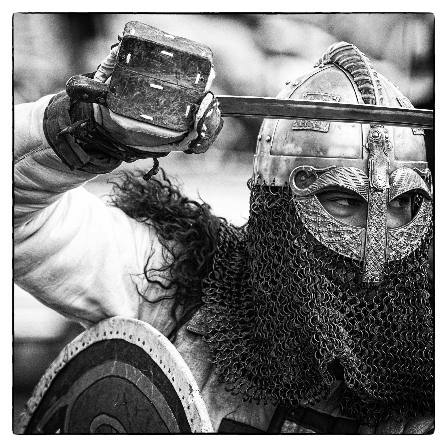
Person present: Yes